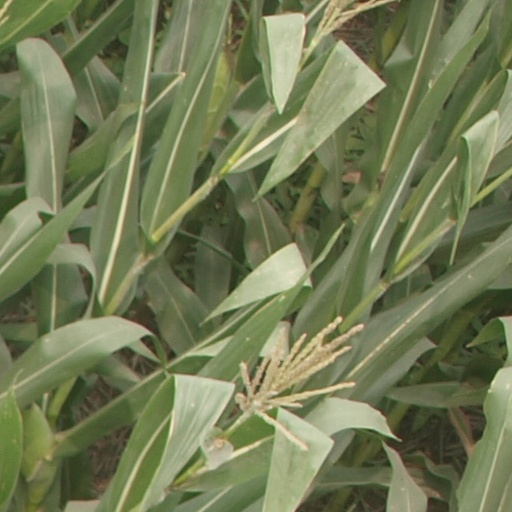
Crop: maize; corn